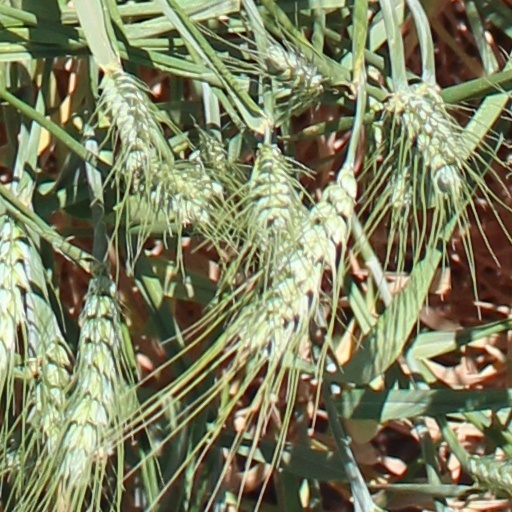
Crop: wheat